Hazu District

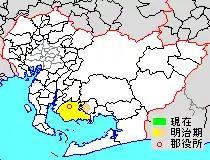
Map showing original extent of Hazu District in Aichi Prefecture:* yellow - areas formerly within the district borders during the early Meiji period

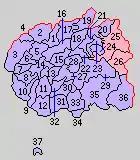
Colored areas are in this district.

Hazu District was one of the ancient districts of Mikawa Province, and was mentioned in Heian period "Ritsuryō" records under a variety of "kanji" spellings. Bordering on Mikawa Bay, one of its noted products was sharkskin and dried shark meat, which was sent as taxes to the Imperial household in Kyoto.